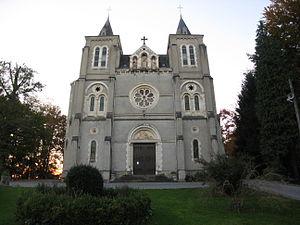
Chapelle de Pietat à pardies-Pietat (Pyrénées).
Pardies-Piétat est une commune française située dans le département des Pyrénées-Atlantiques, en région Nouvelle-Aquitaine.